Mugabe's Zimbabwe

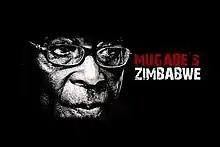
Robert Mugabe

The film narrates the story of Zimbabwe under three decades of Robert Mugabe’s rule as the President of Zimbabwe. The story focuses on how Zimbabwe, from its successful independence, under Robert Mugabe’s rule collapsed dramatically.